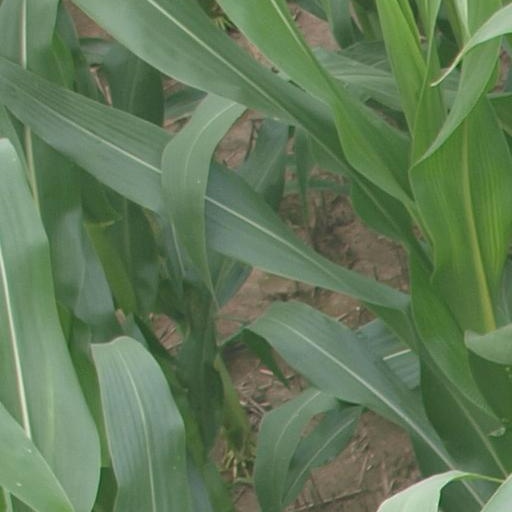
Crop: maize; corn